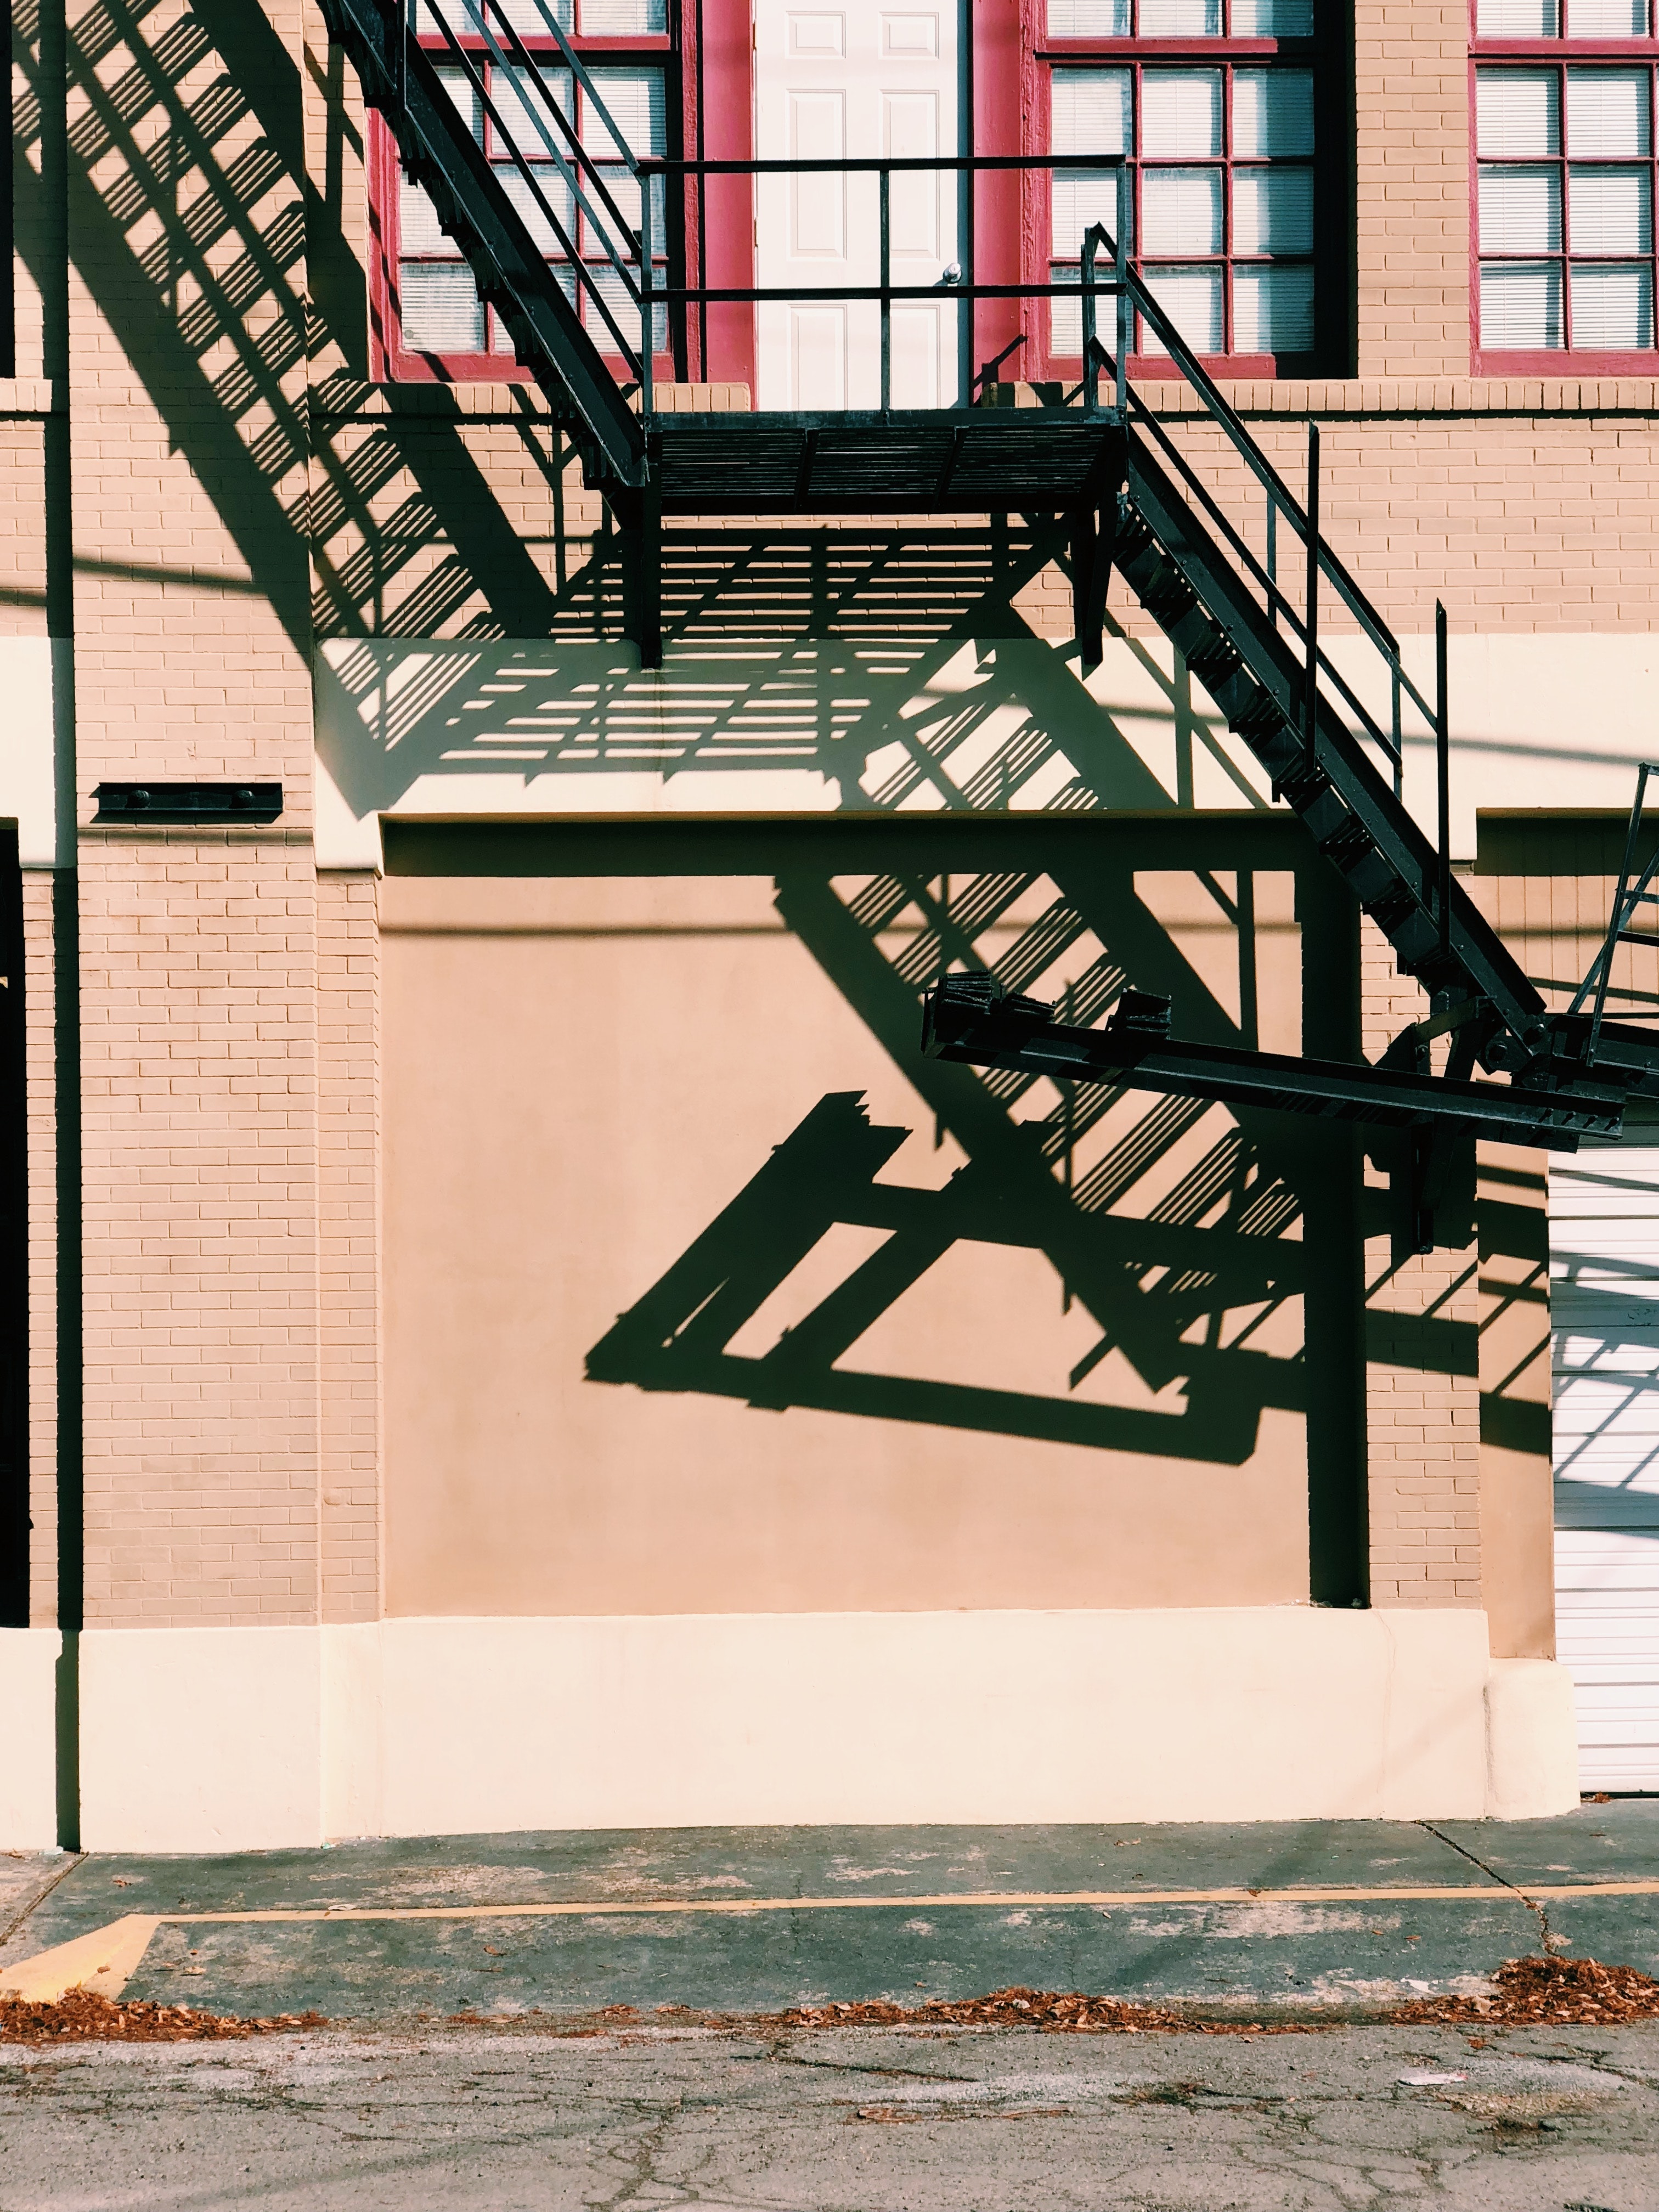
stairs, iron, architecture, handrail, Material property, tree, metal, shadow, daylighting, window, steel, building, house, Tints and shades